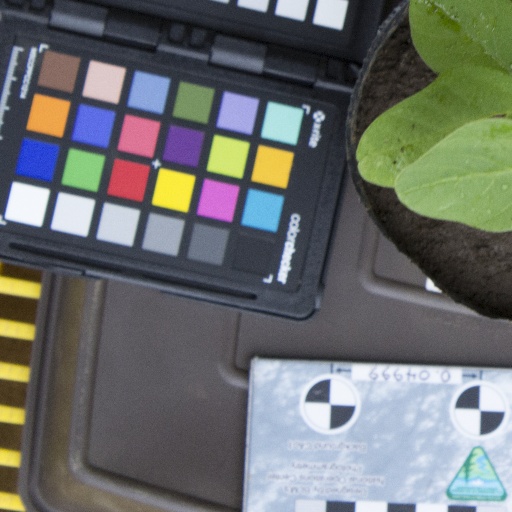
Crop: soybean